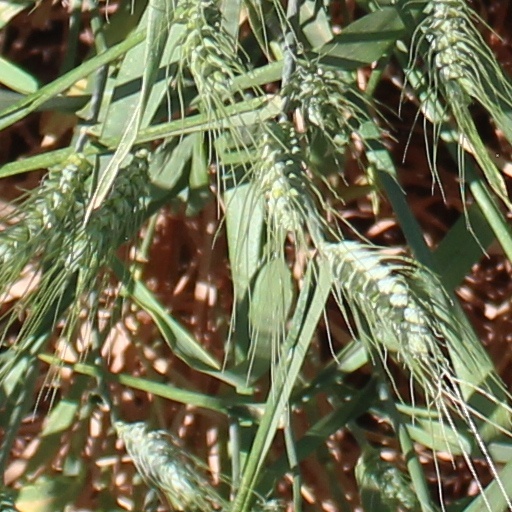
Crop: wheat